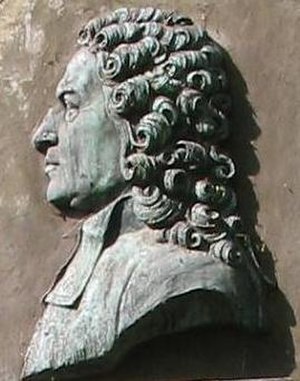
Johann Julius Hecker
Johann Julius Hecker.
Johann Julius Hecker var en tysk skolemand.